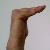
The image shows a hand gesture representing a space in Indian Sign Language.